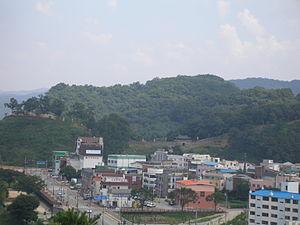
Gongsanseong est une forteresse de montagne incluant un palais royal située à Gongju dans le centre de la Corée du Sud et remontant à l'époque où cette ville était la capitale du royaume de Baekje. Elle est classée dans la liste du patrimoine mondial de l'UNESCO depuis 2015 dans le groupe des aires historiques de Baekje.